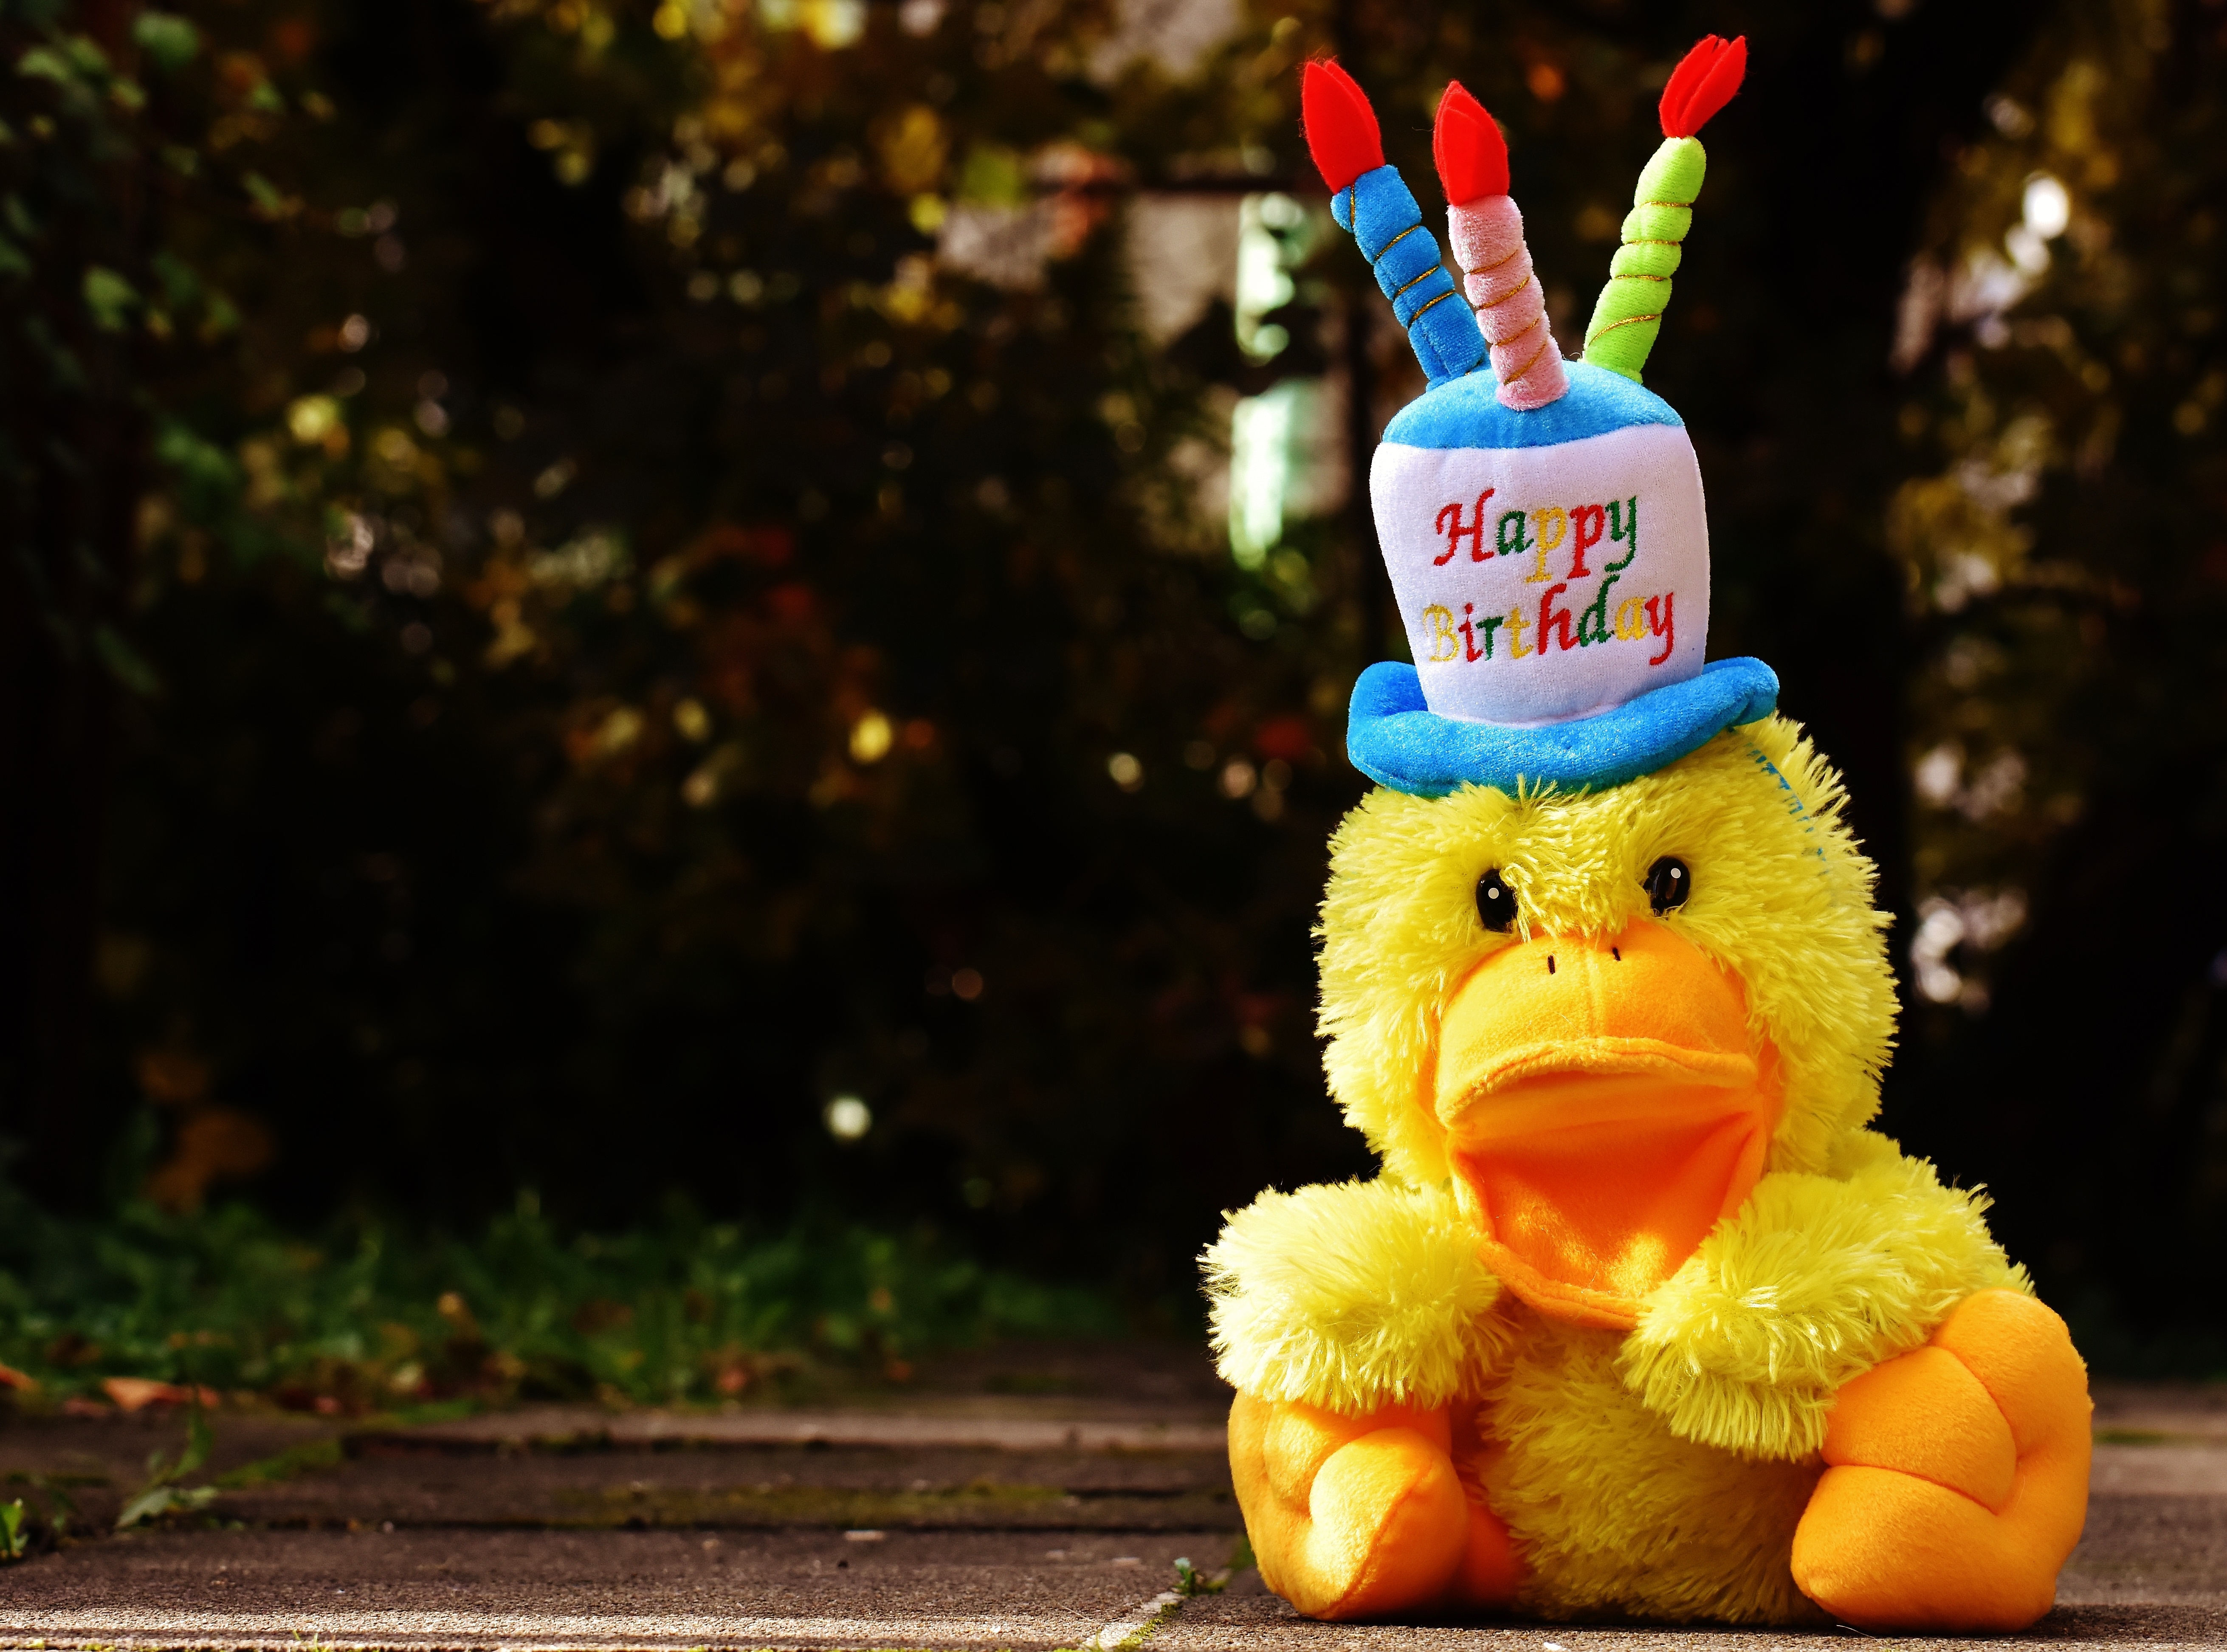
flower, yellow, toy, happy birthday, happy, duck, funny, joy, birthday, luck, greeting, greeting card, congratulations, birthday card, birthday wishes, wish congratulations